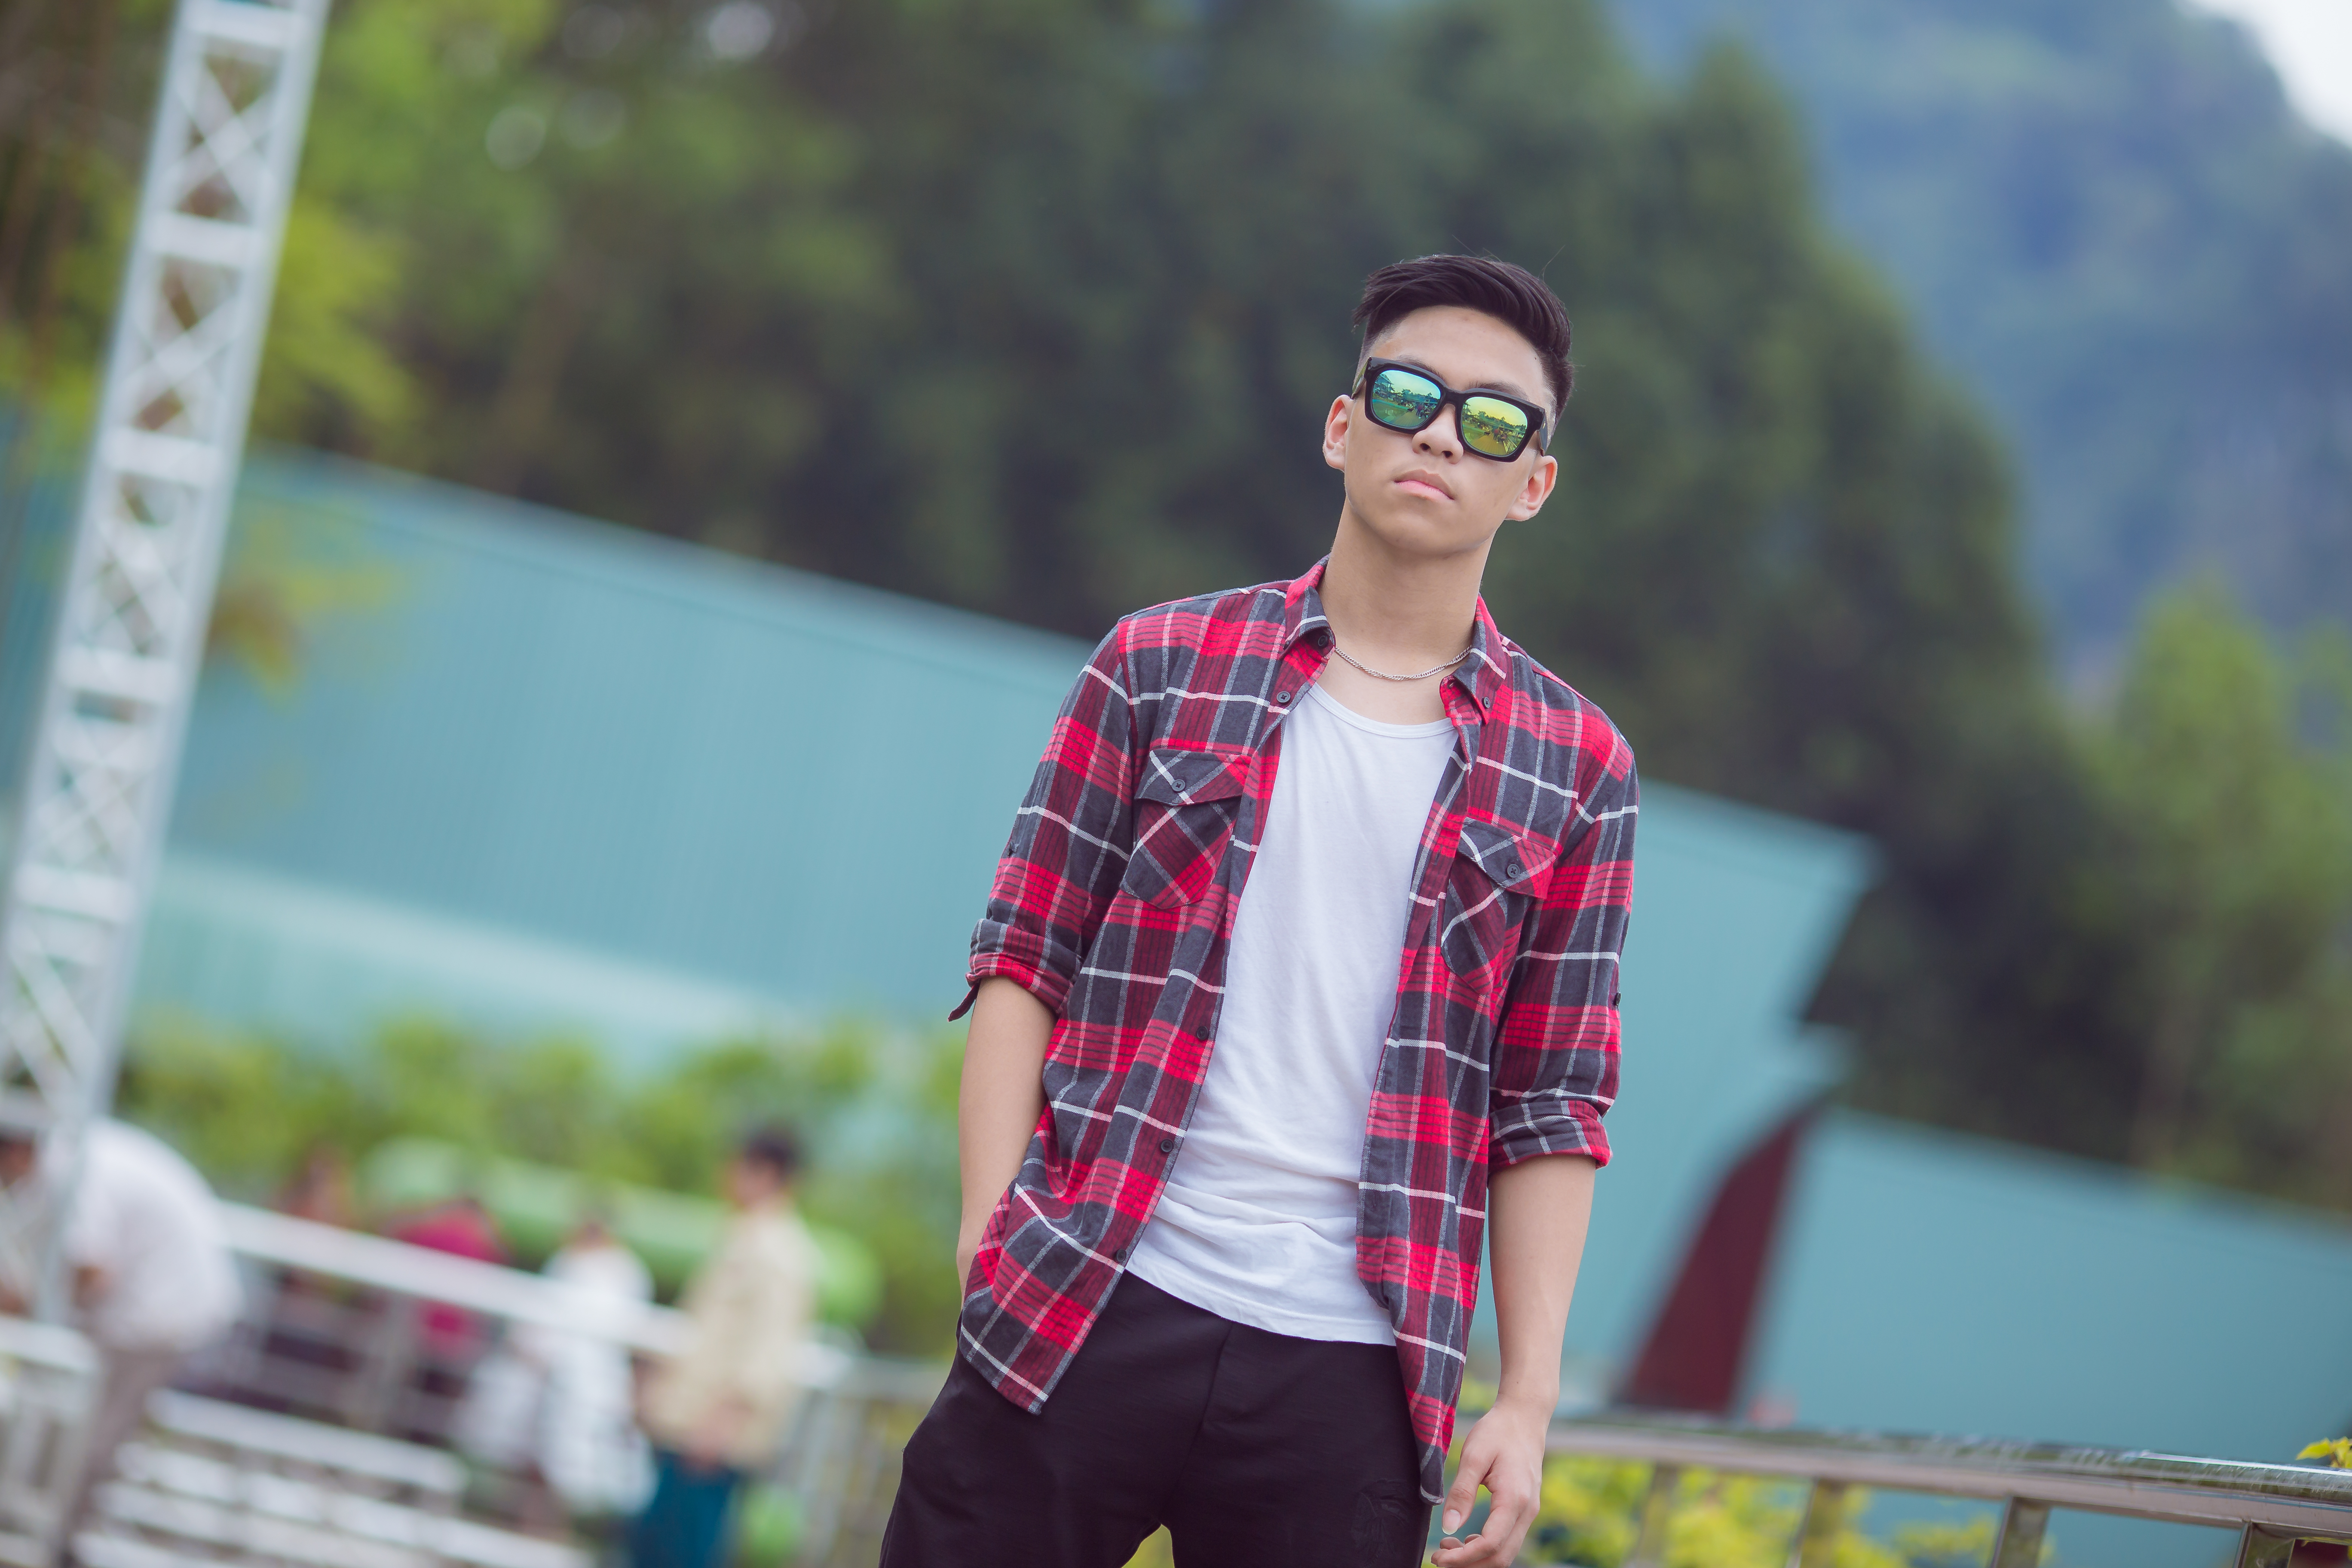
boy, plaid, tartan, vision care, sunglasses, snapshot, glasses, pattern, eyewear, design, fashion, fun, cool, outerwear, vacation, product, recreation, girl, tree